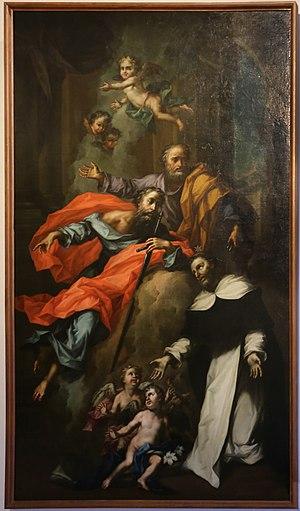
Giorgio Anselmi est un peintre italien qui fut actif au XVIIIᵉ siècle.